List of football personalities with British honours

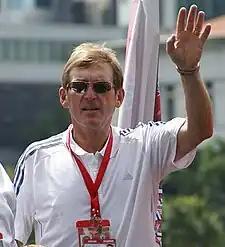
Kenny Dalglish was the most recent former professional footballer to be knighted, an honour he received in 2018.

This is a list of football personalities who have received orders, decorations, and medals of the United Kingdom. Entries are listed alphabetically under the highest award attained. Previous awards, if gained, are listed in the relevant notes section. As many as 16 football personalities have been knighted so far (excluding honorary knighthoods).